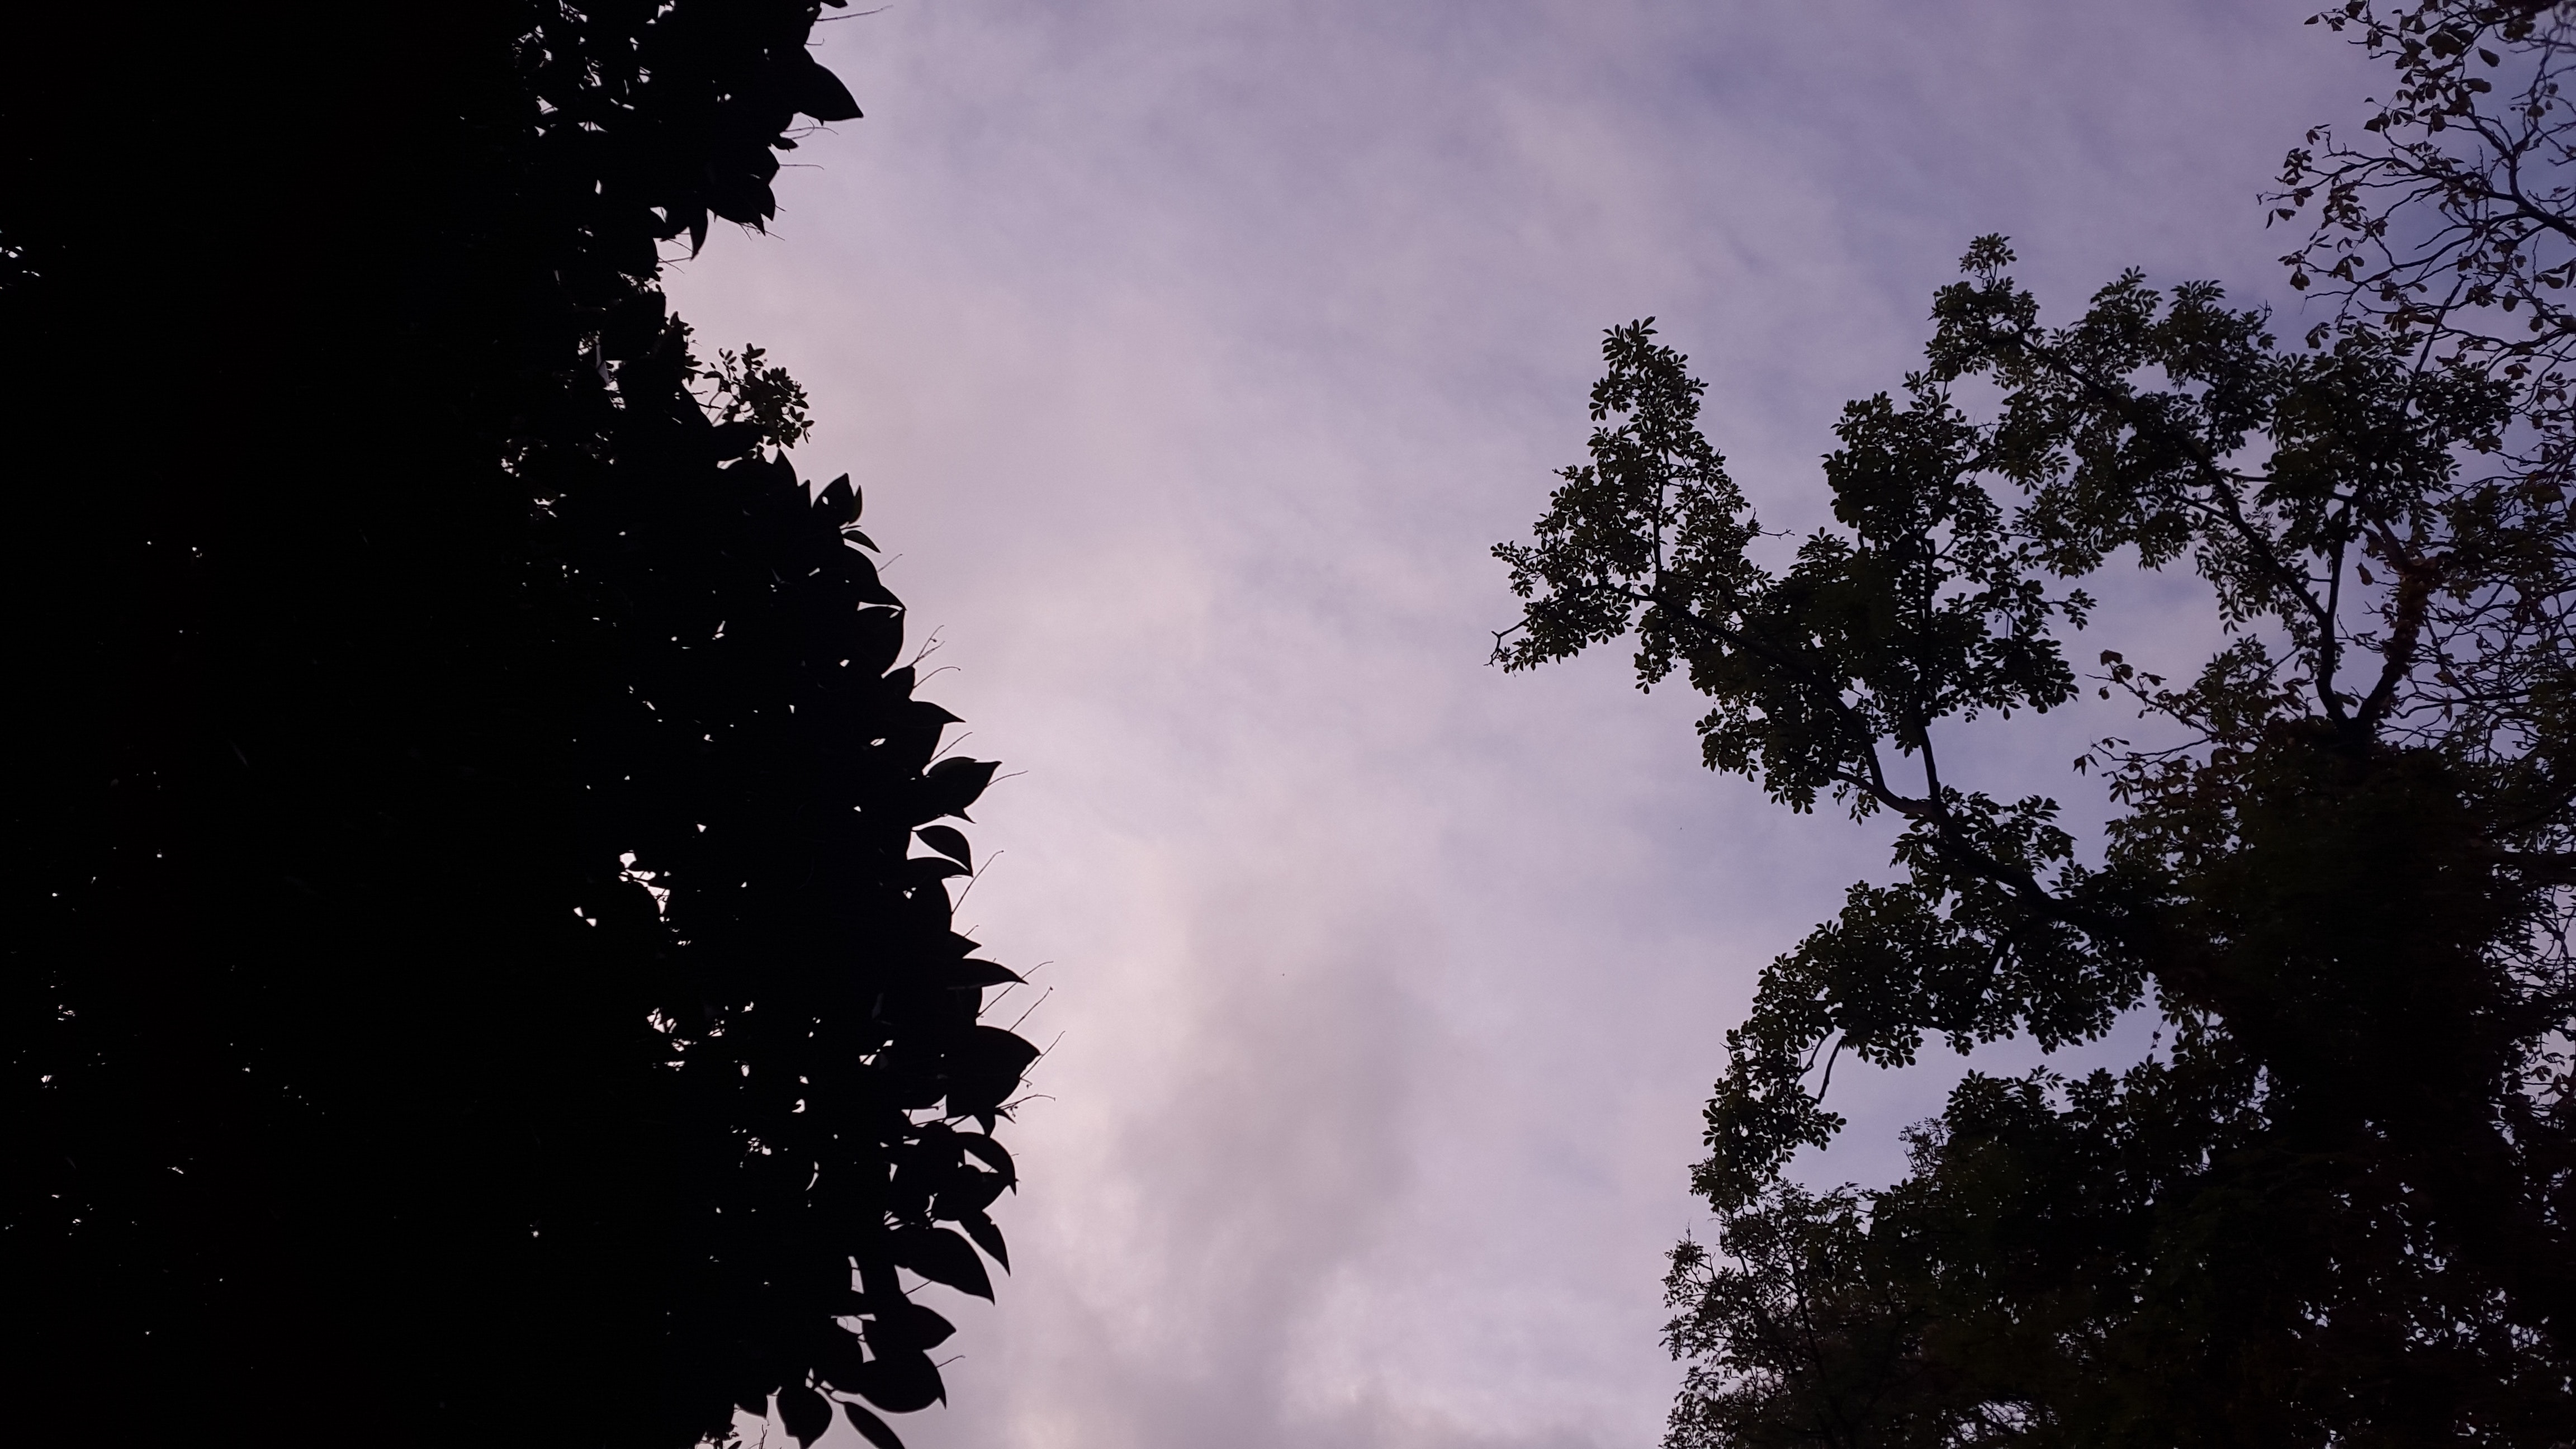
sky, cloud, tree, atmospheric phenomenon, atmosphere, leaf, daytime, branch, woody plant, cumulus, meteorological phenomenon, plant, evening, forest, sunlight, photography, darkness, black and white, silhouette, space, night, world, pine family